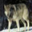
Label: wolf